Rea Garvey

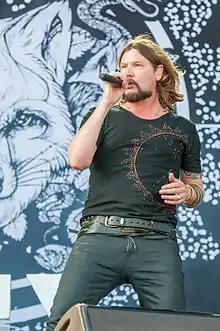
Garvey at Rock im Park 2014

Garvey has also been featured as one of the four coaches on the German version of "The Voice", "The Voice of Germany" for season 1-2, 4-5, 9-10, 12, and 15. The winner of the second season was British singer-songwriter Nick Howard, who was on Garvey's team.